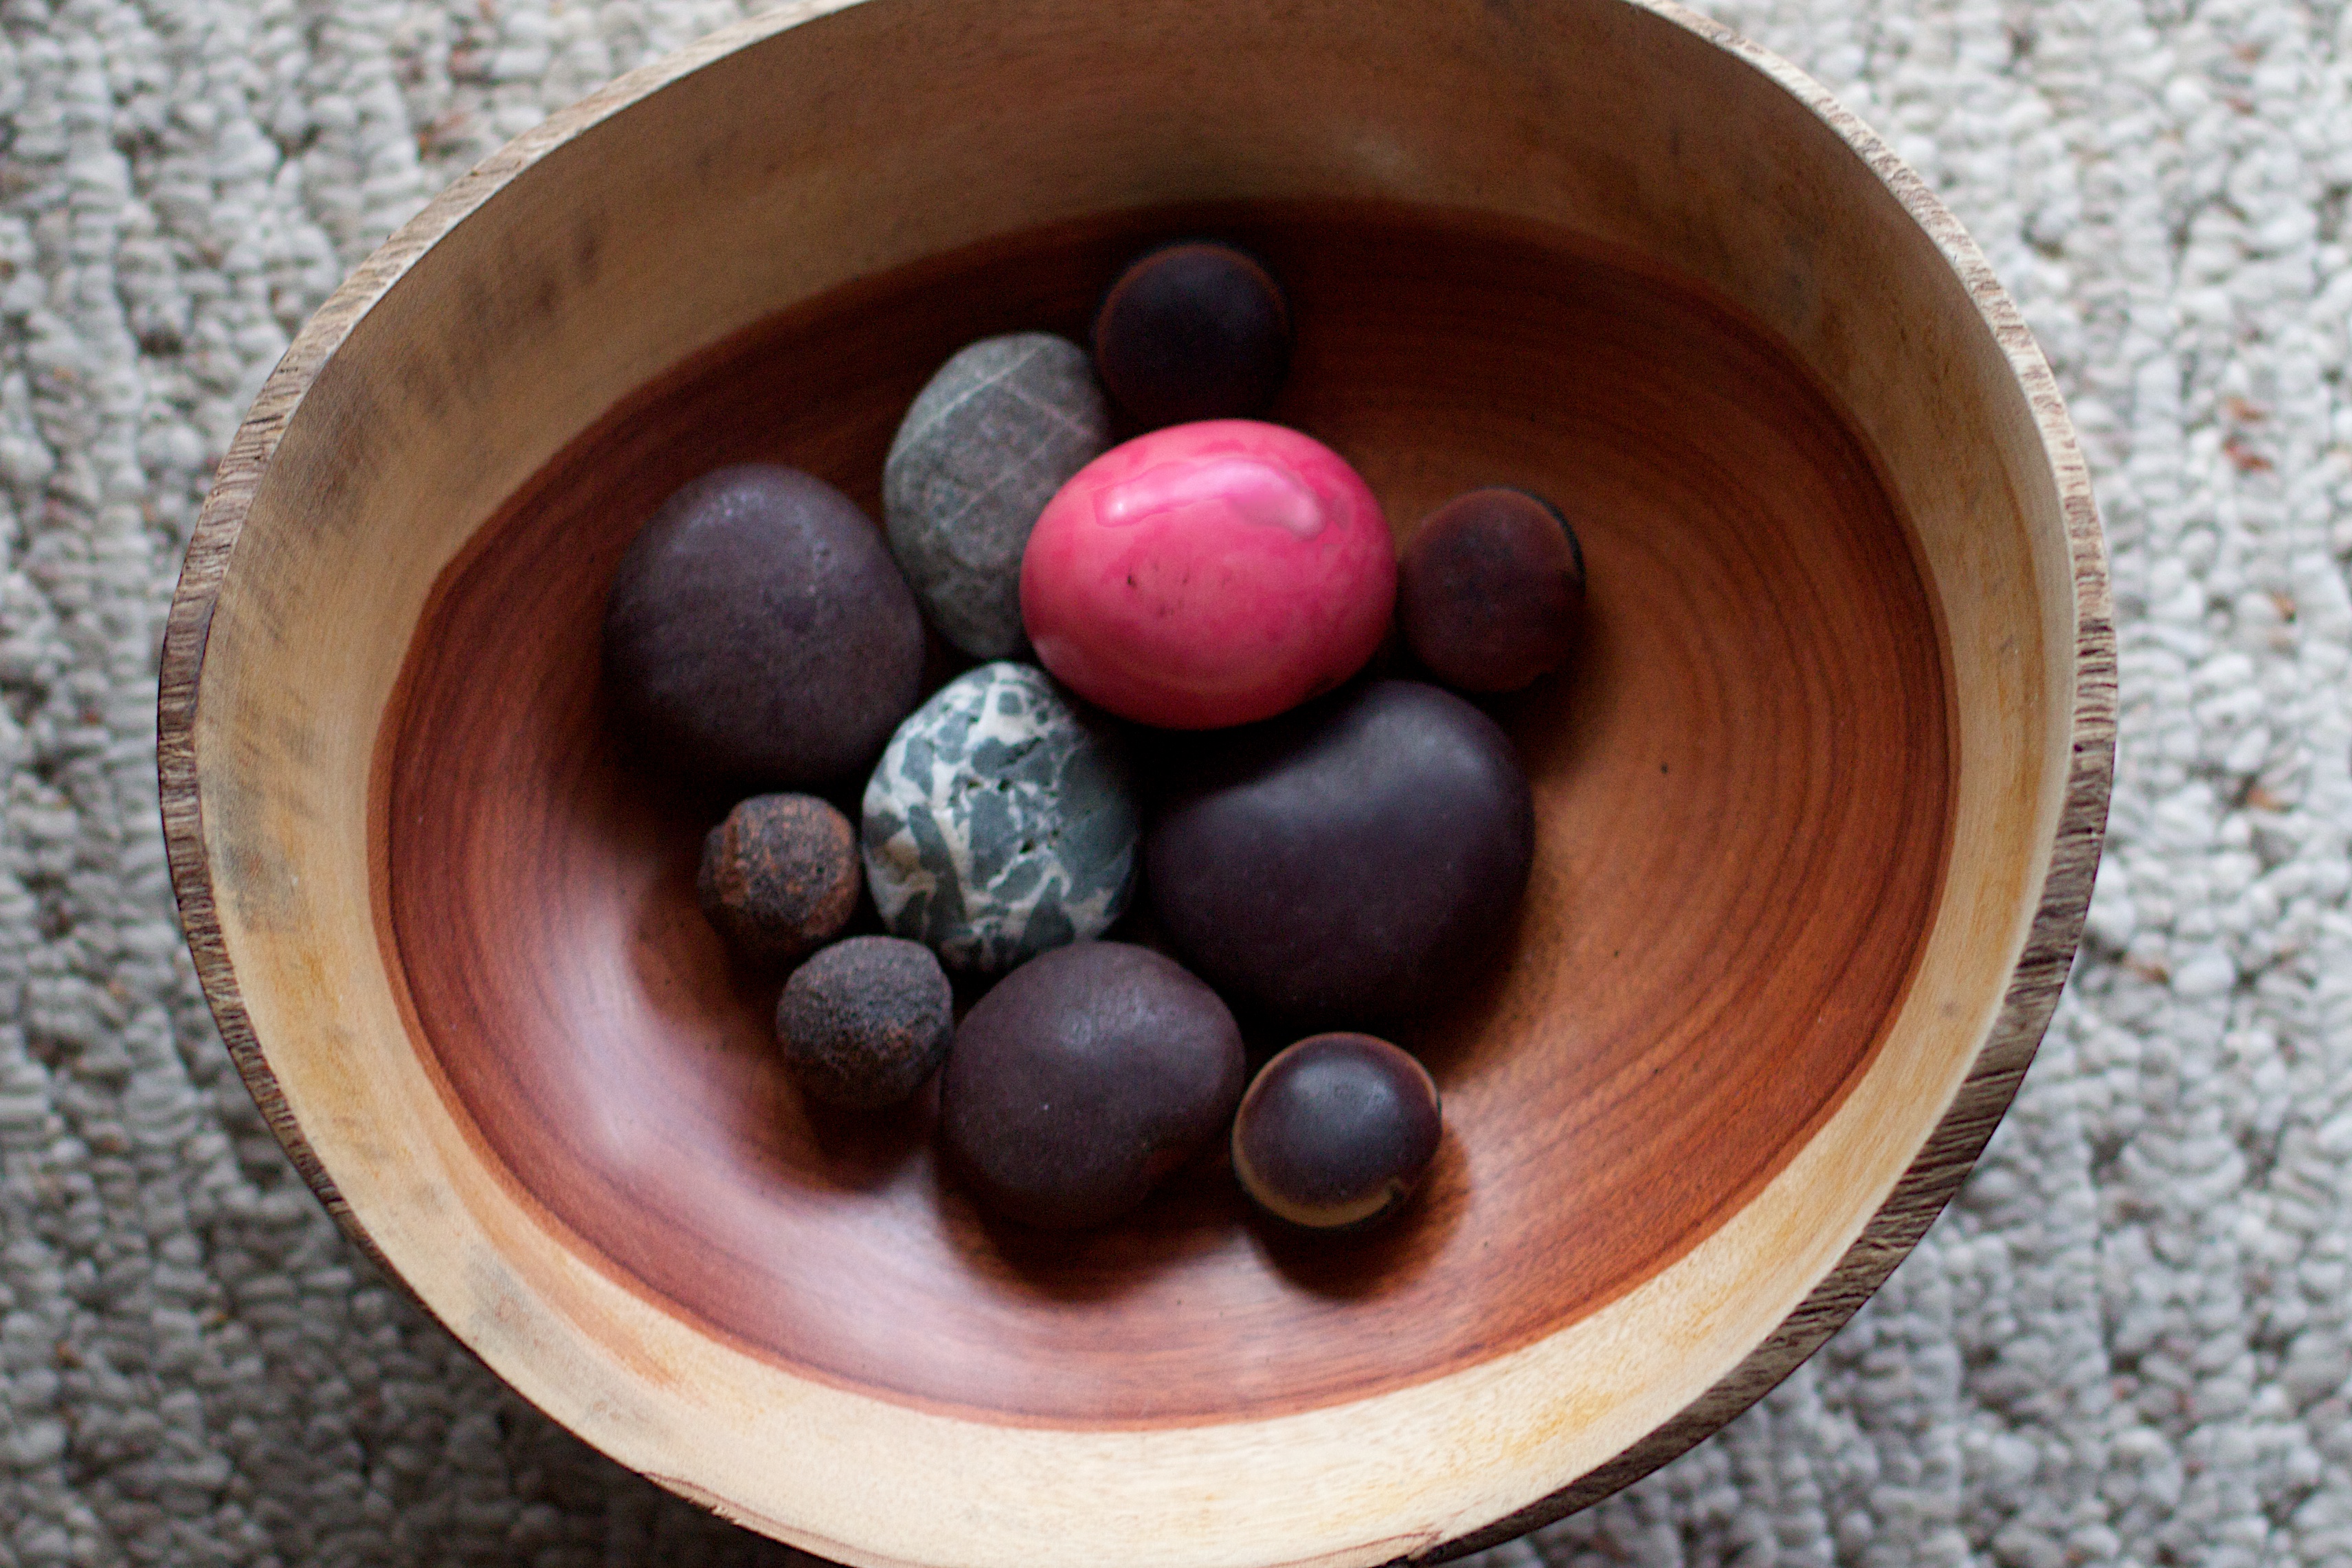
food, produce, chocolate, baking, dessert, flavor, chocolate truffle